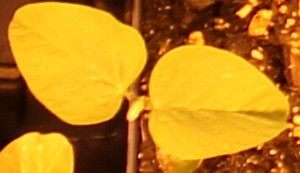
Label: Soybean